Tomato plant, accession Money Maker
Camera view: bottom (45 deg); turntable rotation: 120 degrees
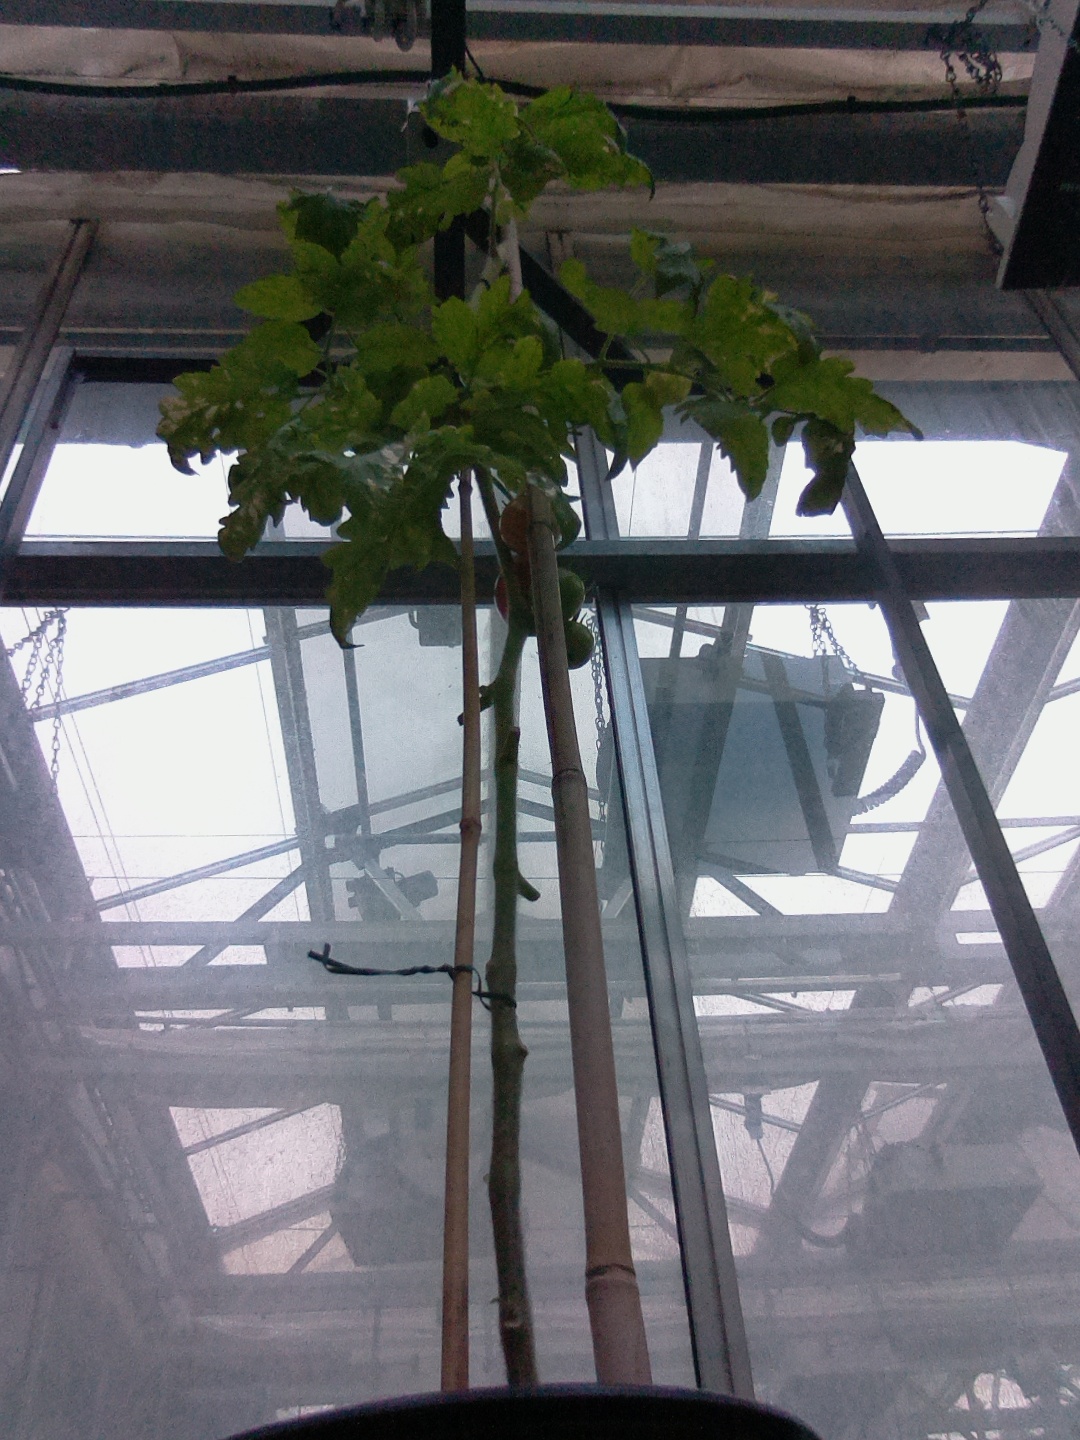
BBCH growth stage 84: 40%-50% of fruits show typical fully ripe color